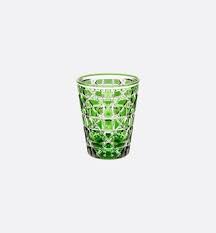
Waste category: glass